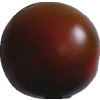
Label: tomato_maroon